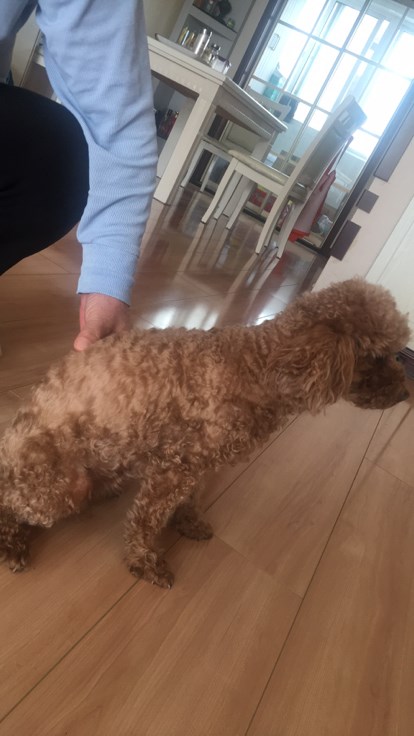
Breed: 7449-n000128-teddy